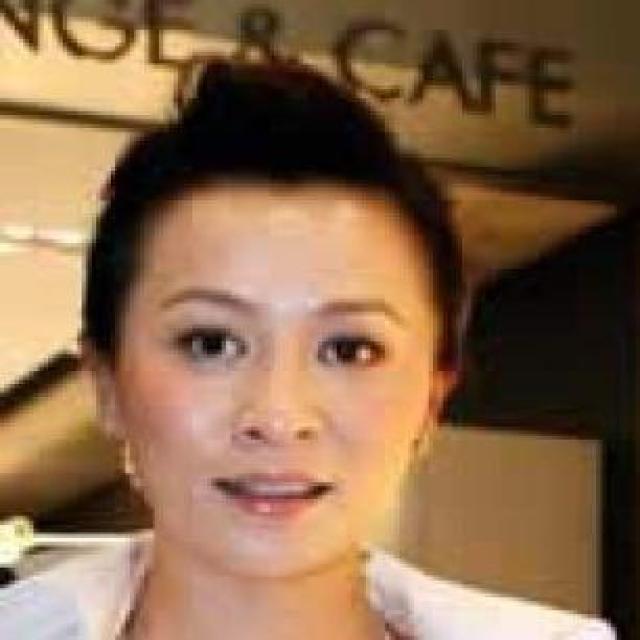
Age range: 21-44